Leonard Williams (defensive lineman)

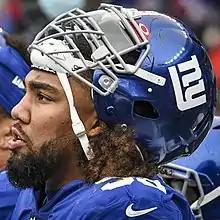
Williams with the New York Giants in 2022

Leonard Austin Williams (born June 20, 1994) is an American professional football defensive end for the Seattle Seahawks of the National Football League (NFL). He was selected by the New York Jets with the sixth overall pick in the first round of the 2015 NFL draft. He played college football for the USC Trojans.